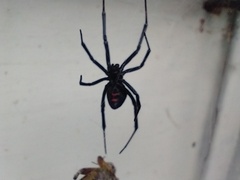
Species: Lactrodectus_hesperus